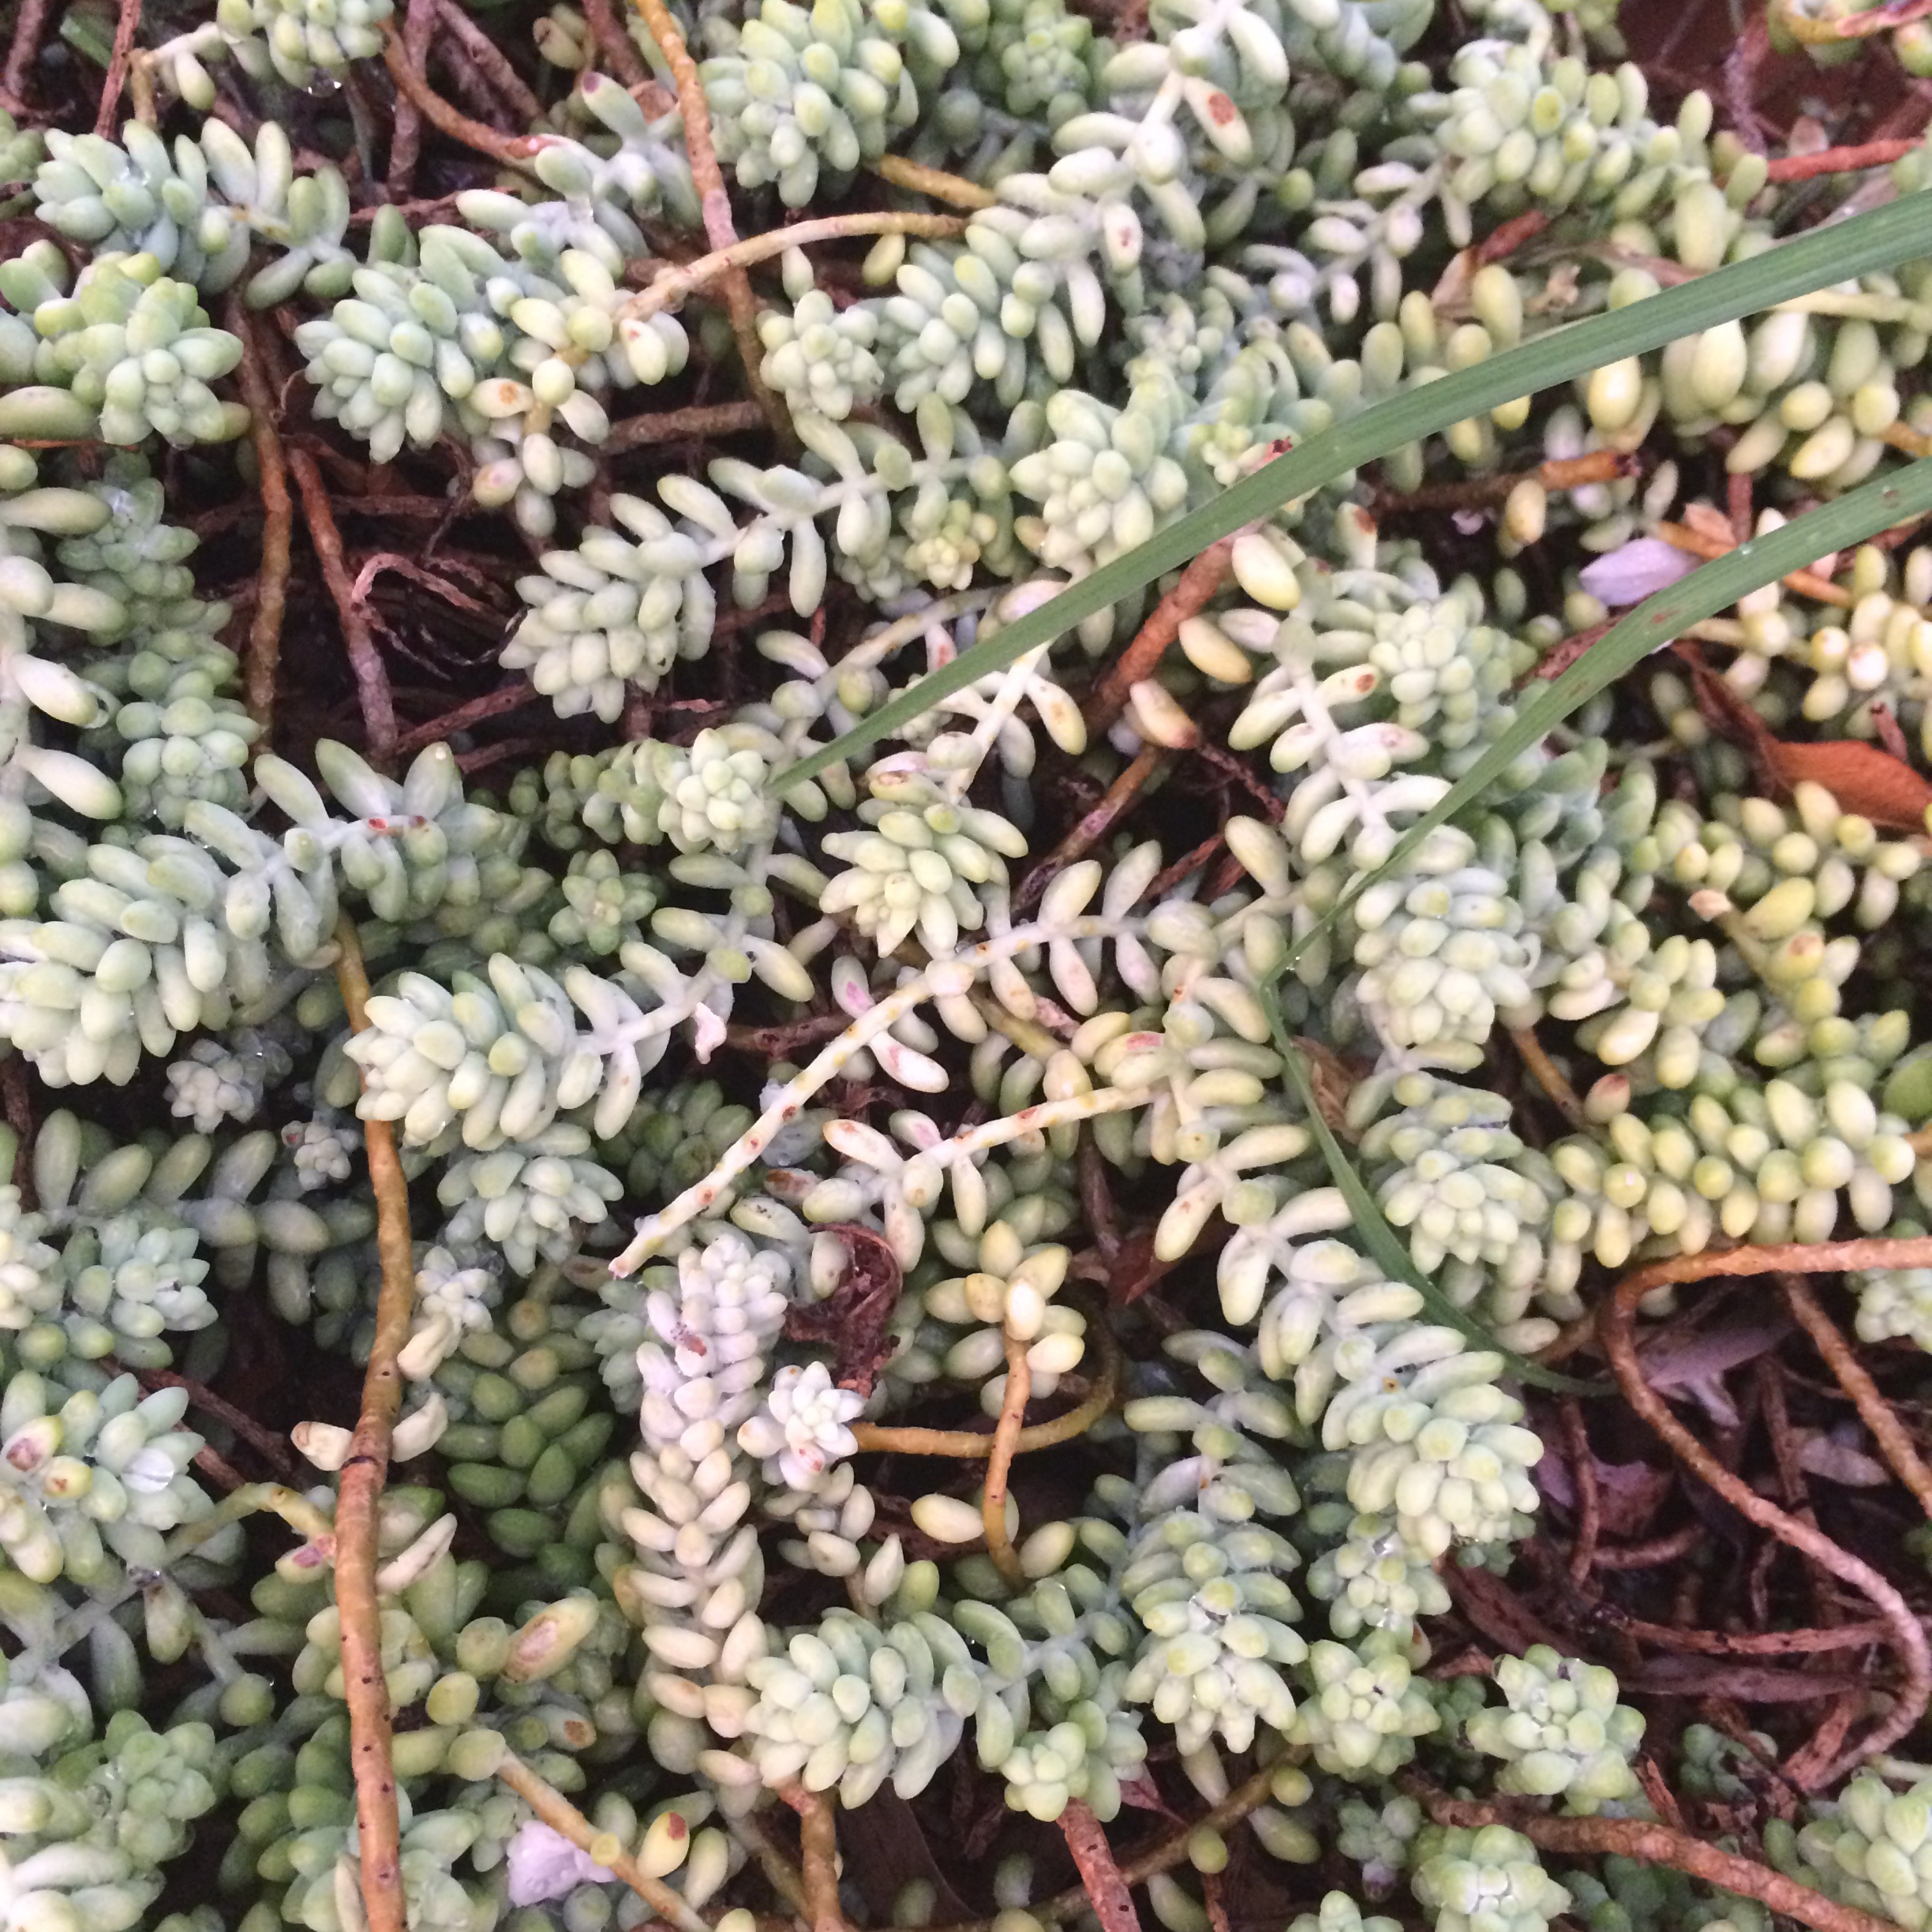
tree, branch, plant, leaf, flower, green, botany, succulent, garden, fir, botanical, conifer, spruce, shrub, flowering plant, woody plant, land plant